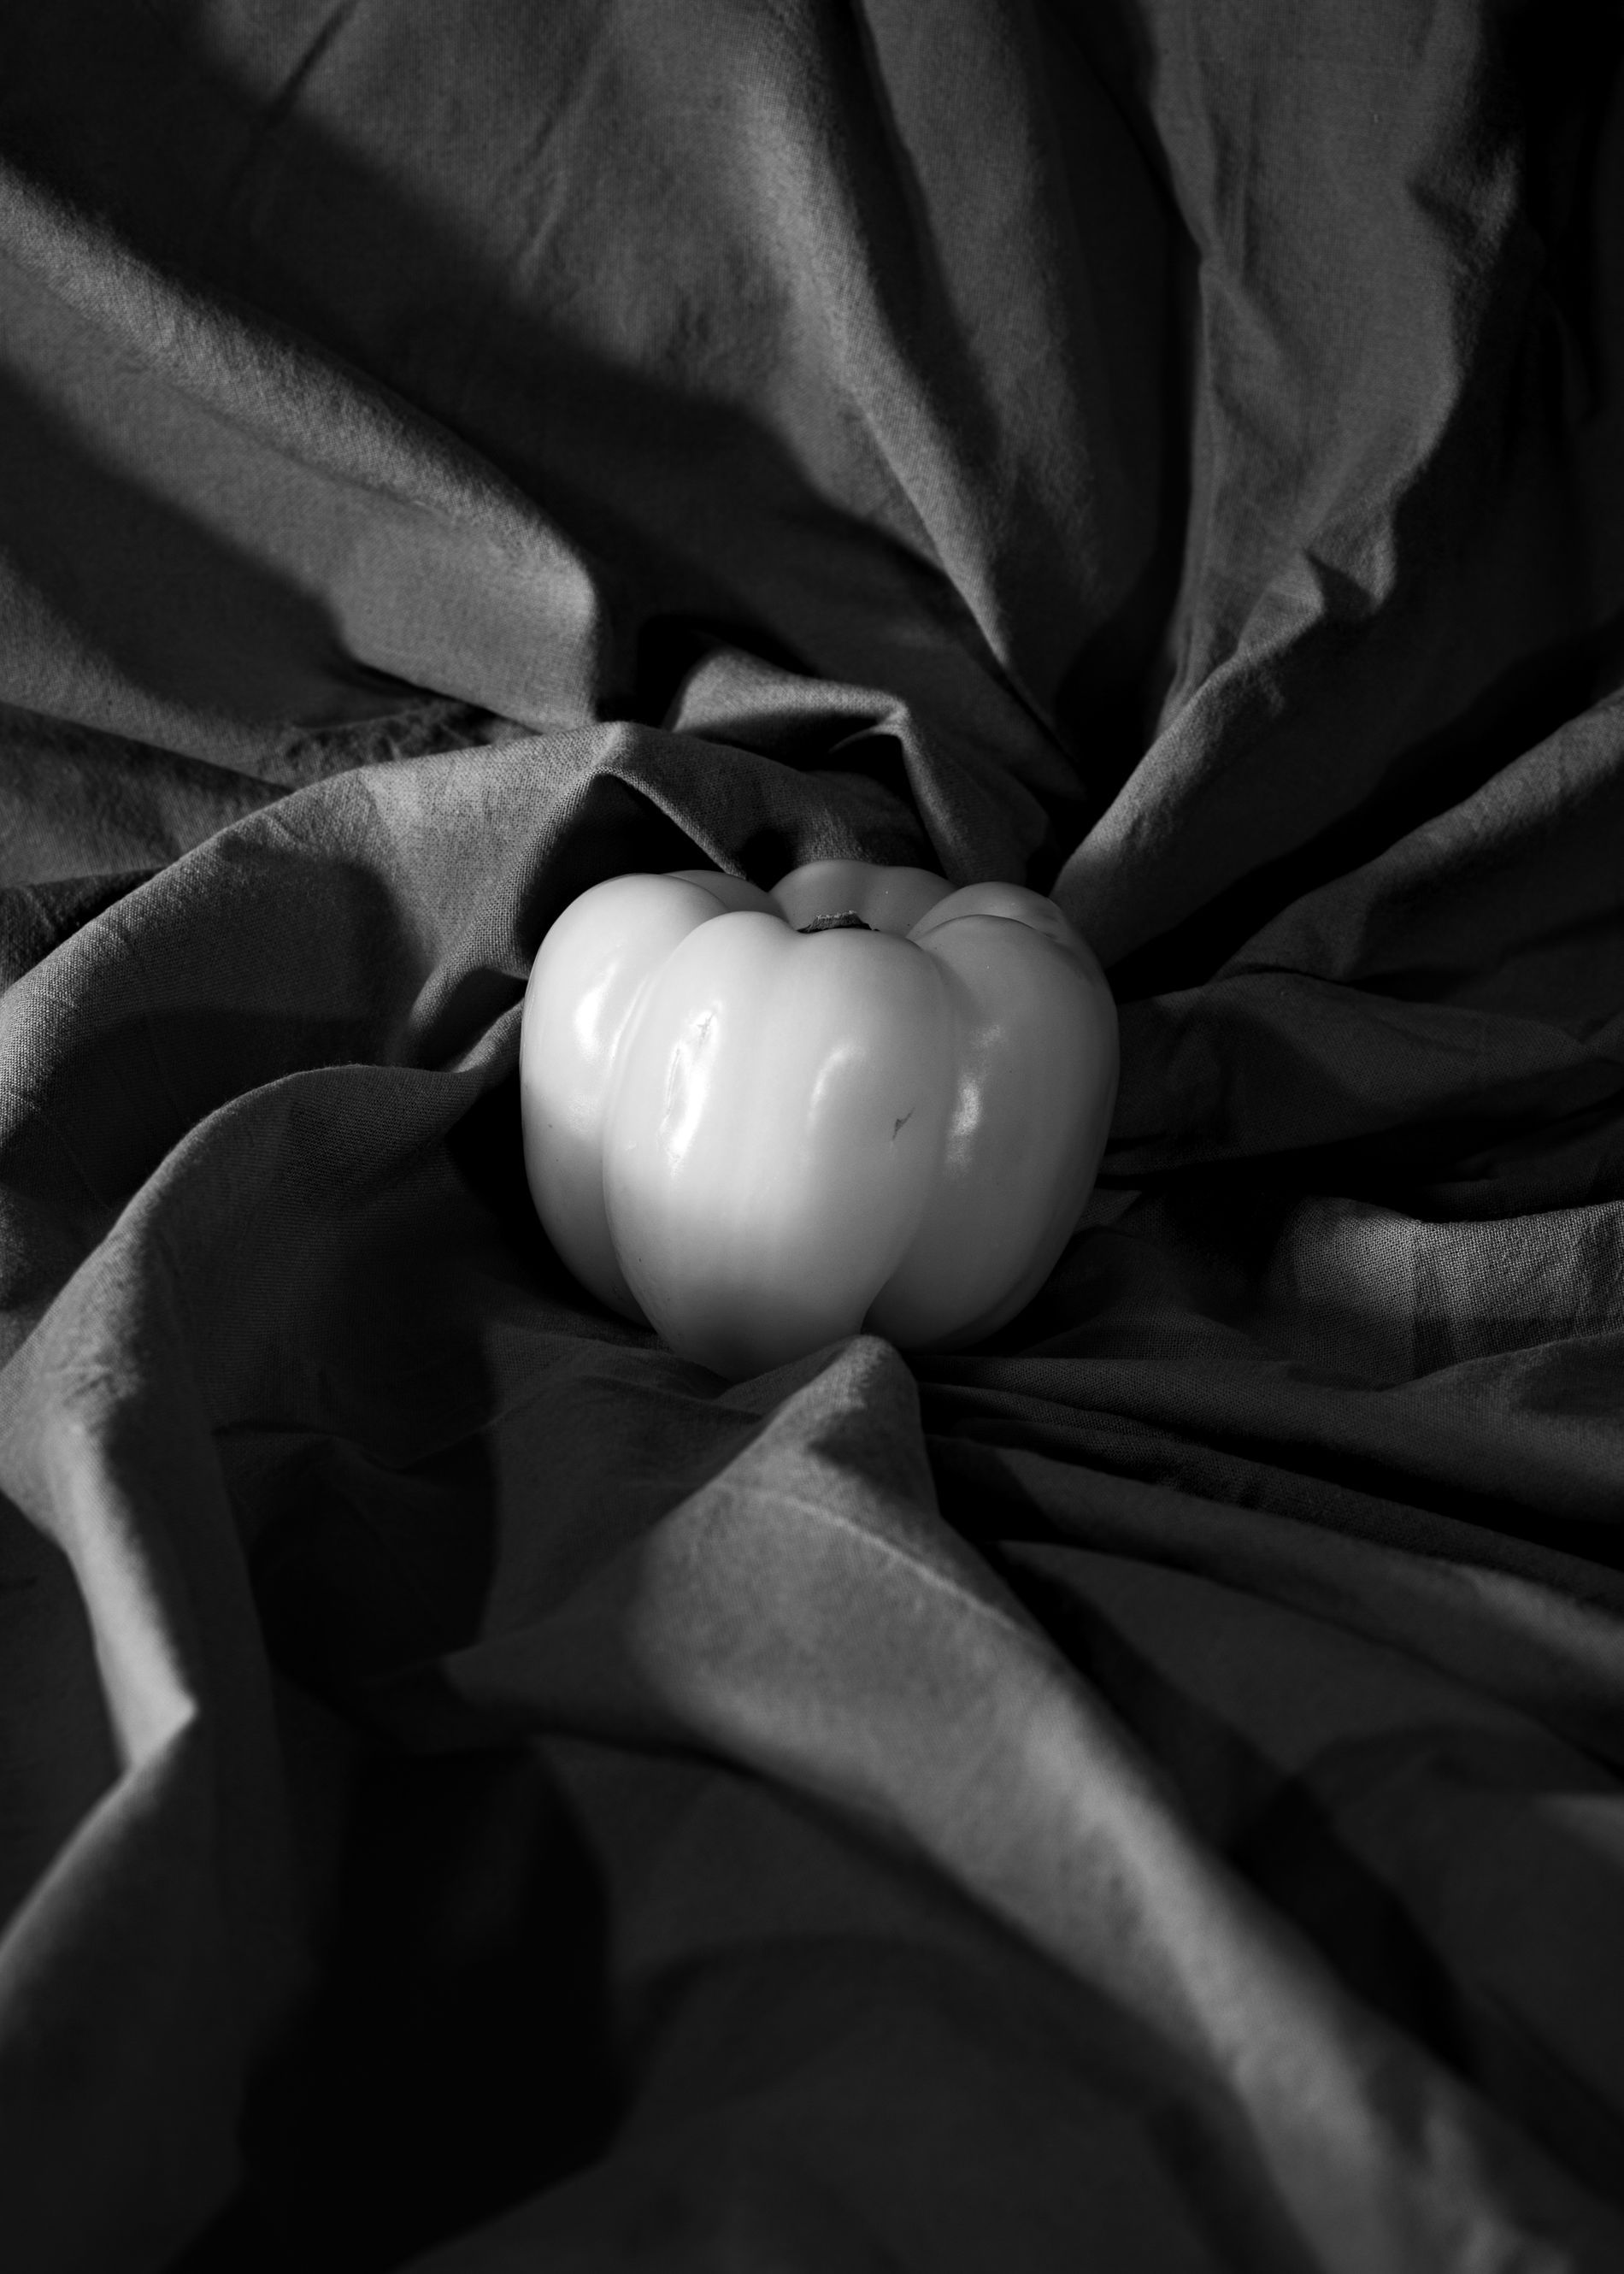
A bell pepper
The image shows a shot taken of a bell pepper on a fabric. The lighting direction in the shot makes the pepper shine between the shadows of the fabric.
The image shows a shot taken of a bell pepper on a fabric that is twisted in a way that makes the pepper the main focus of the image. This style of photography is still life photography, a style of shooting pictures of inanimate objects. The choice of lighting in the image is making it look dramatic.
Labels: Food, Produce, Baby, Person, Bell Pepper, Pepper, Plant, Vegetable, Face, Head, Garlic, Fabric
Camera: Canon Canon EOS R
Lens: RF100mm F2.8 L MACRO IS USM
Aperture: F8
Exposure: 2 sec
ISO: 100
Focal length: 100.0 mm